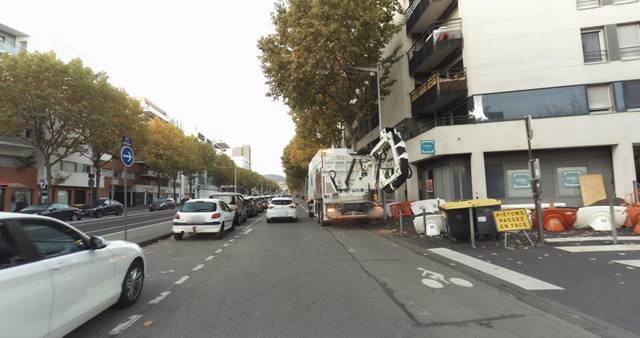
Region: France
Coordinates: 45.789, 3.109